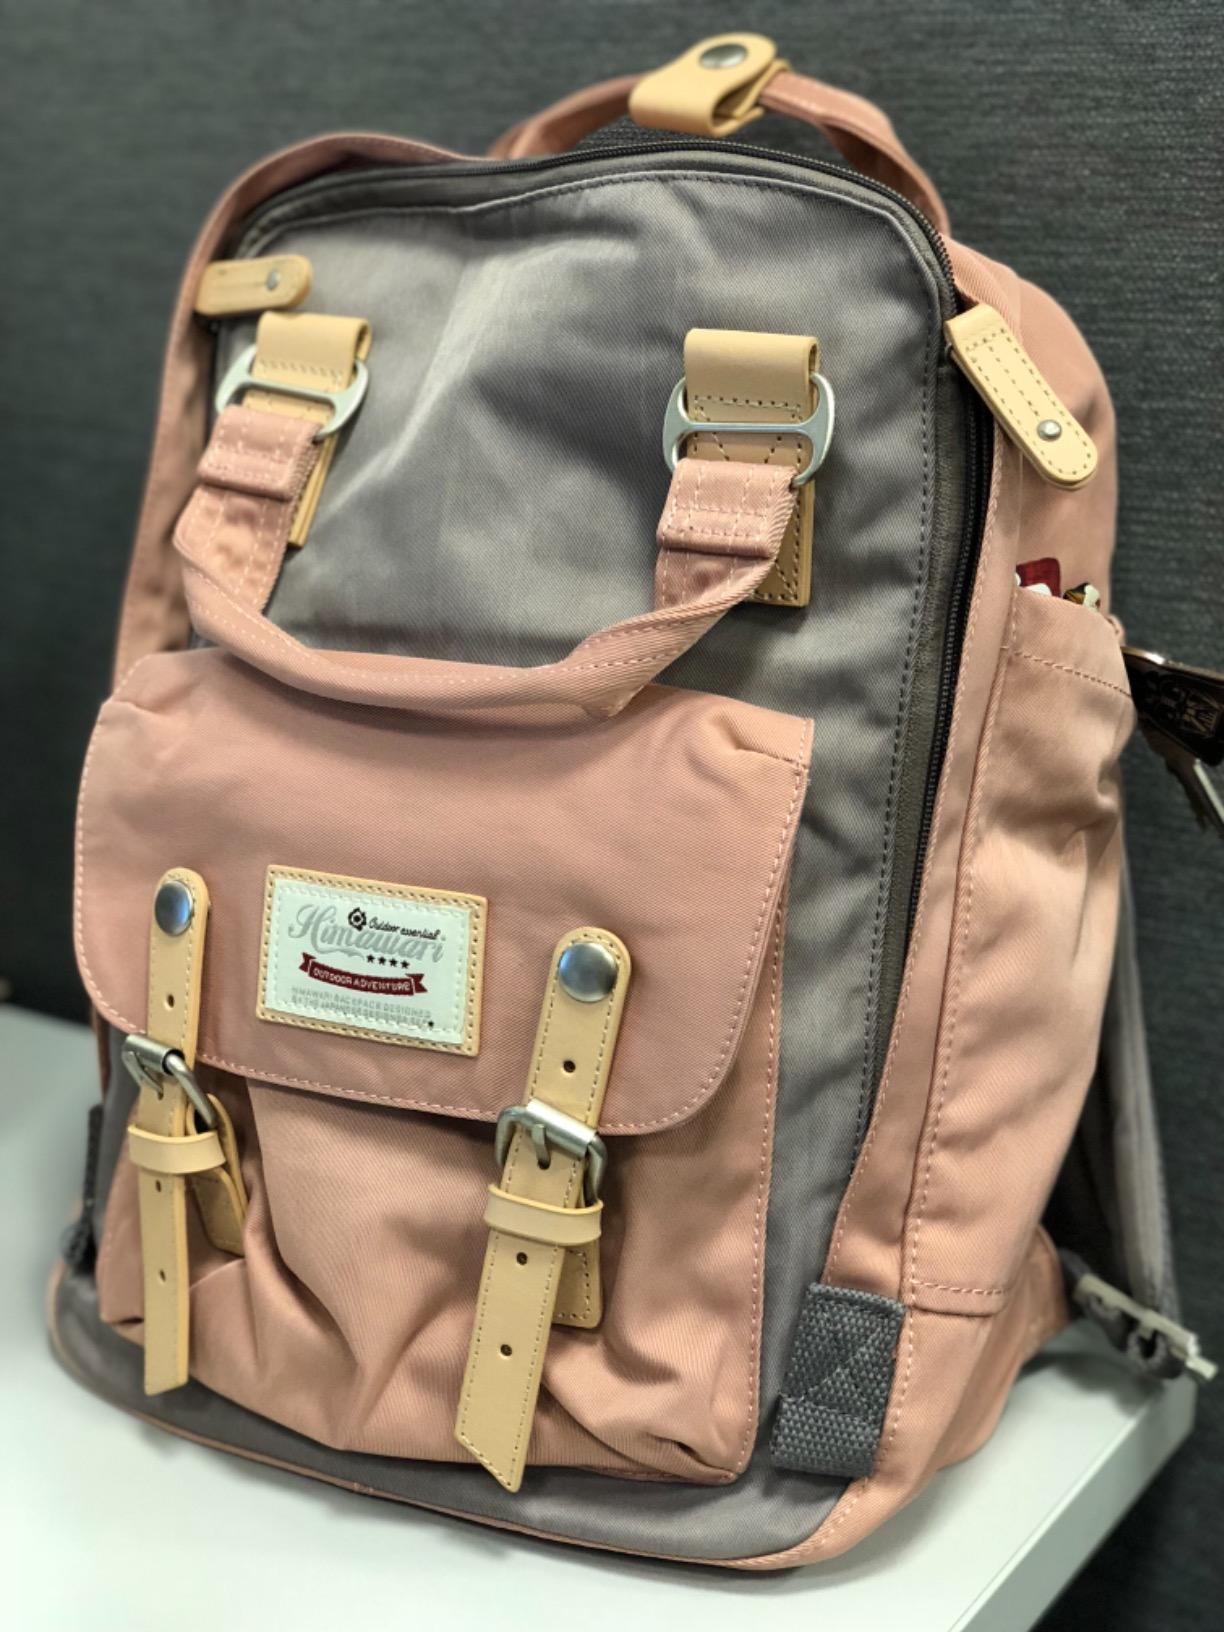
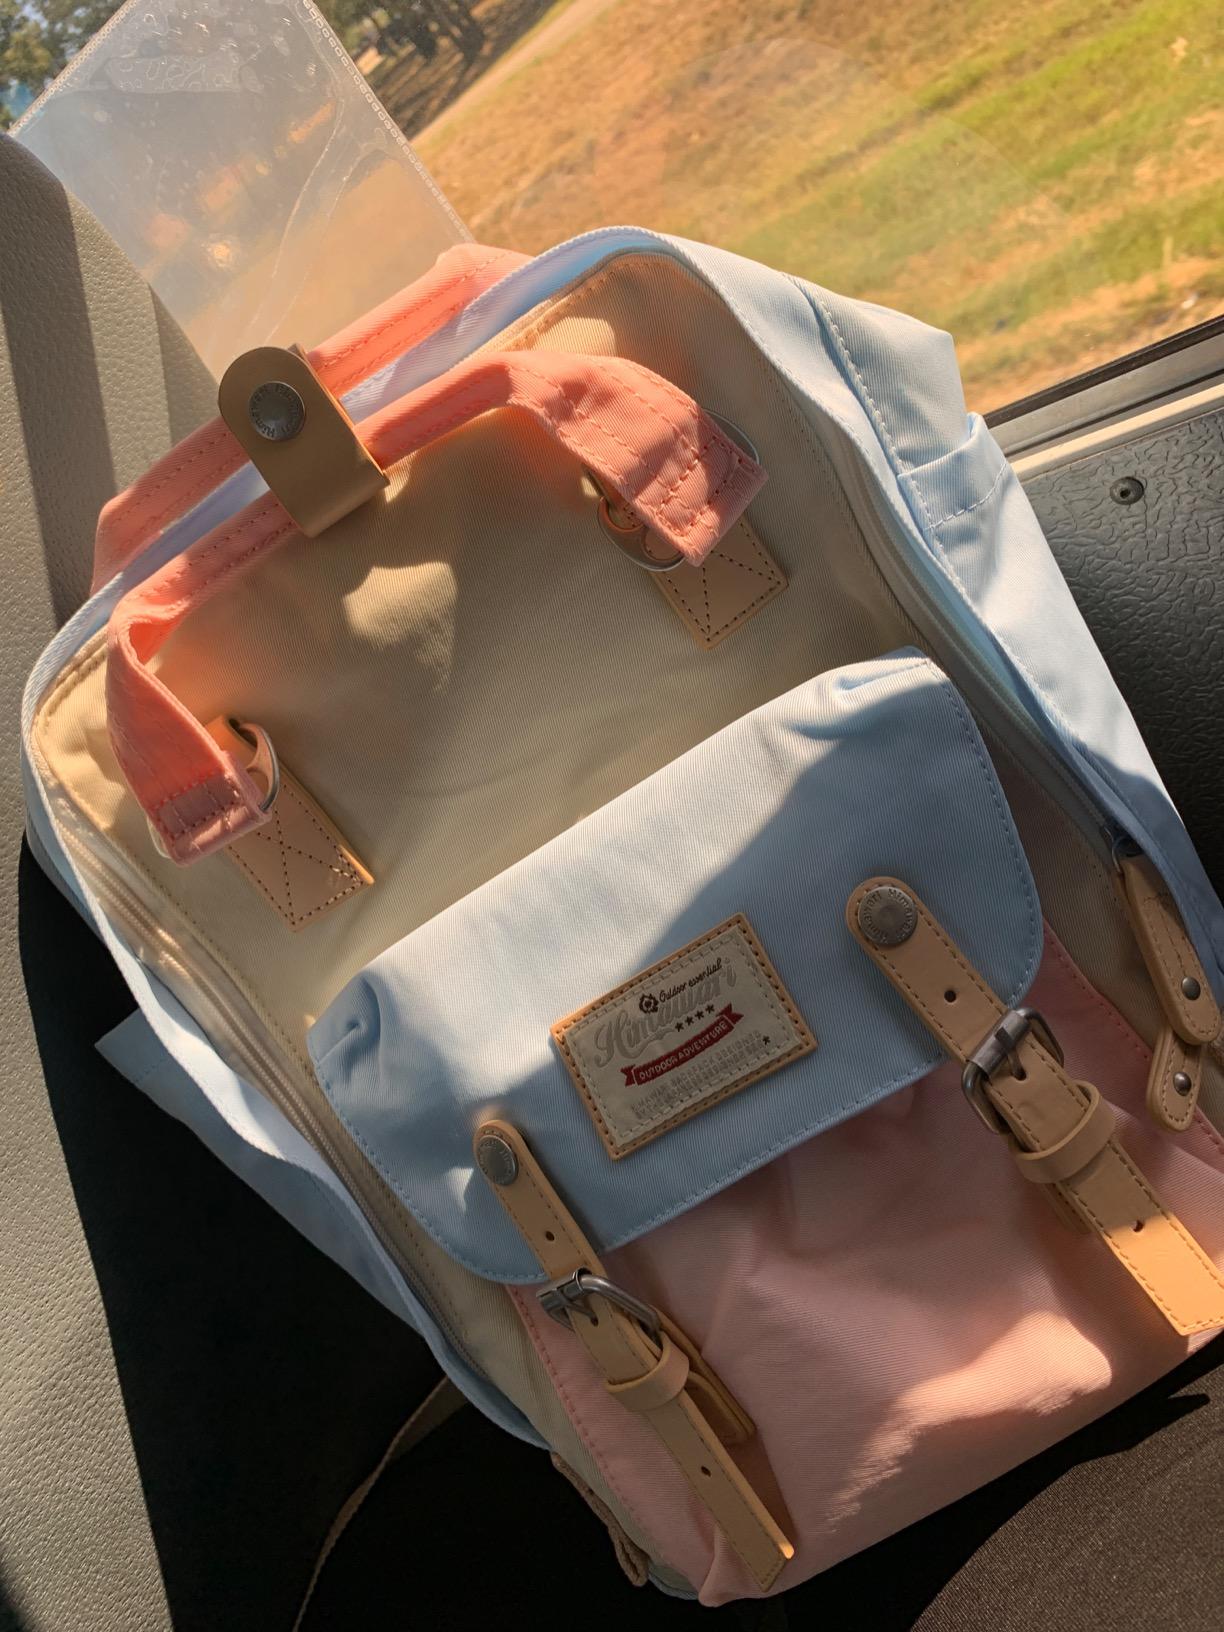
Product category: bag
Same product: no